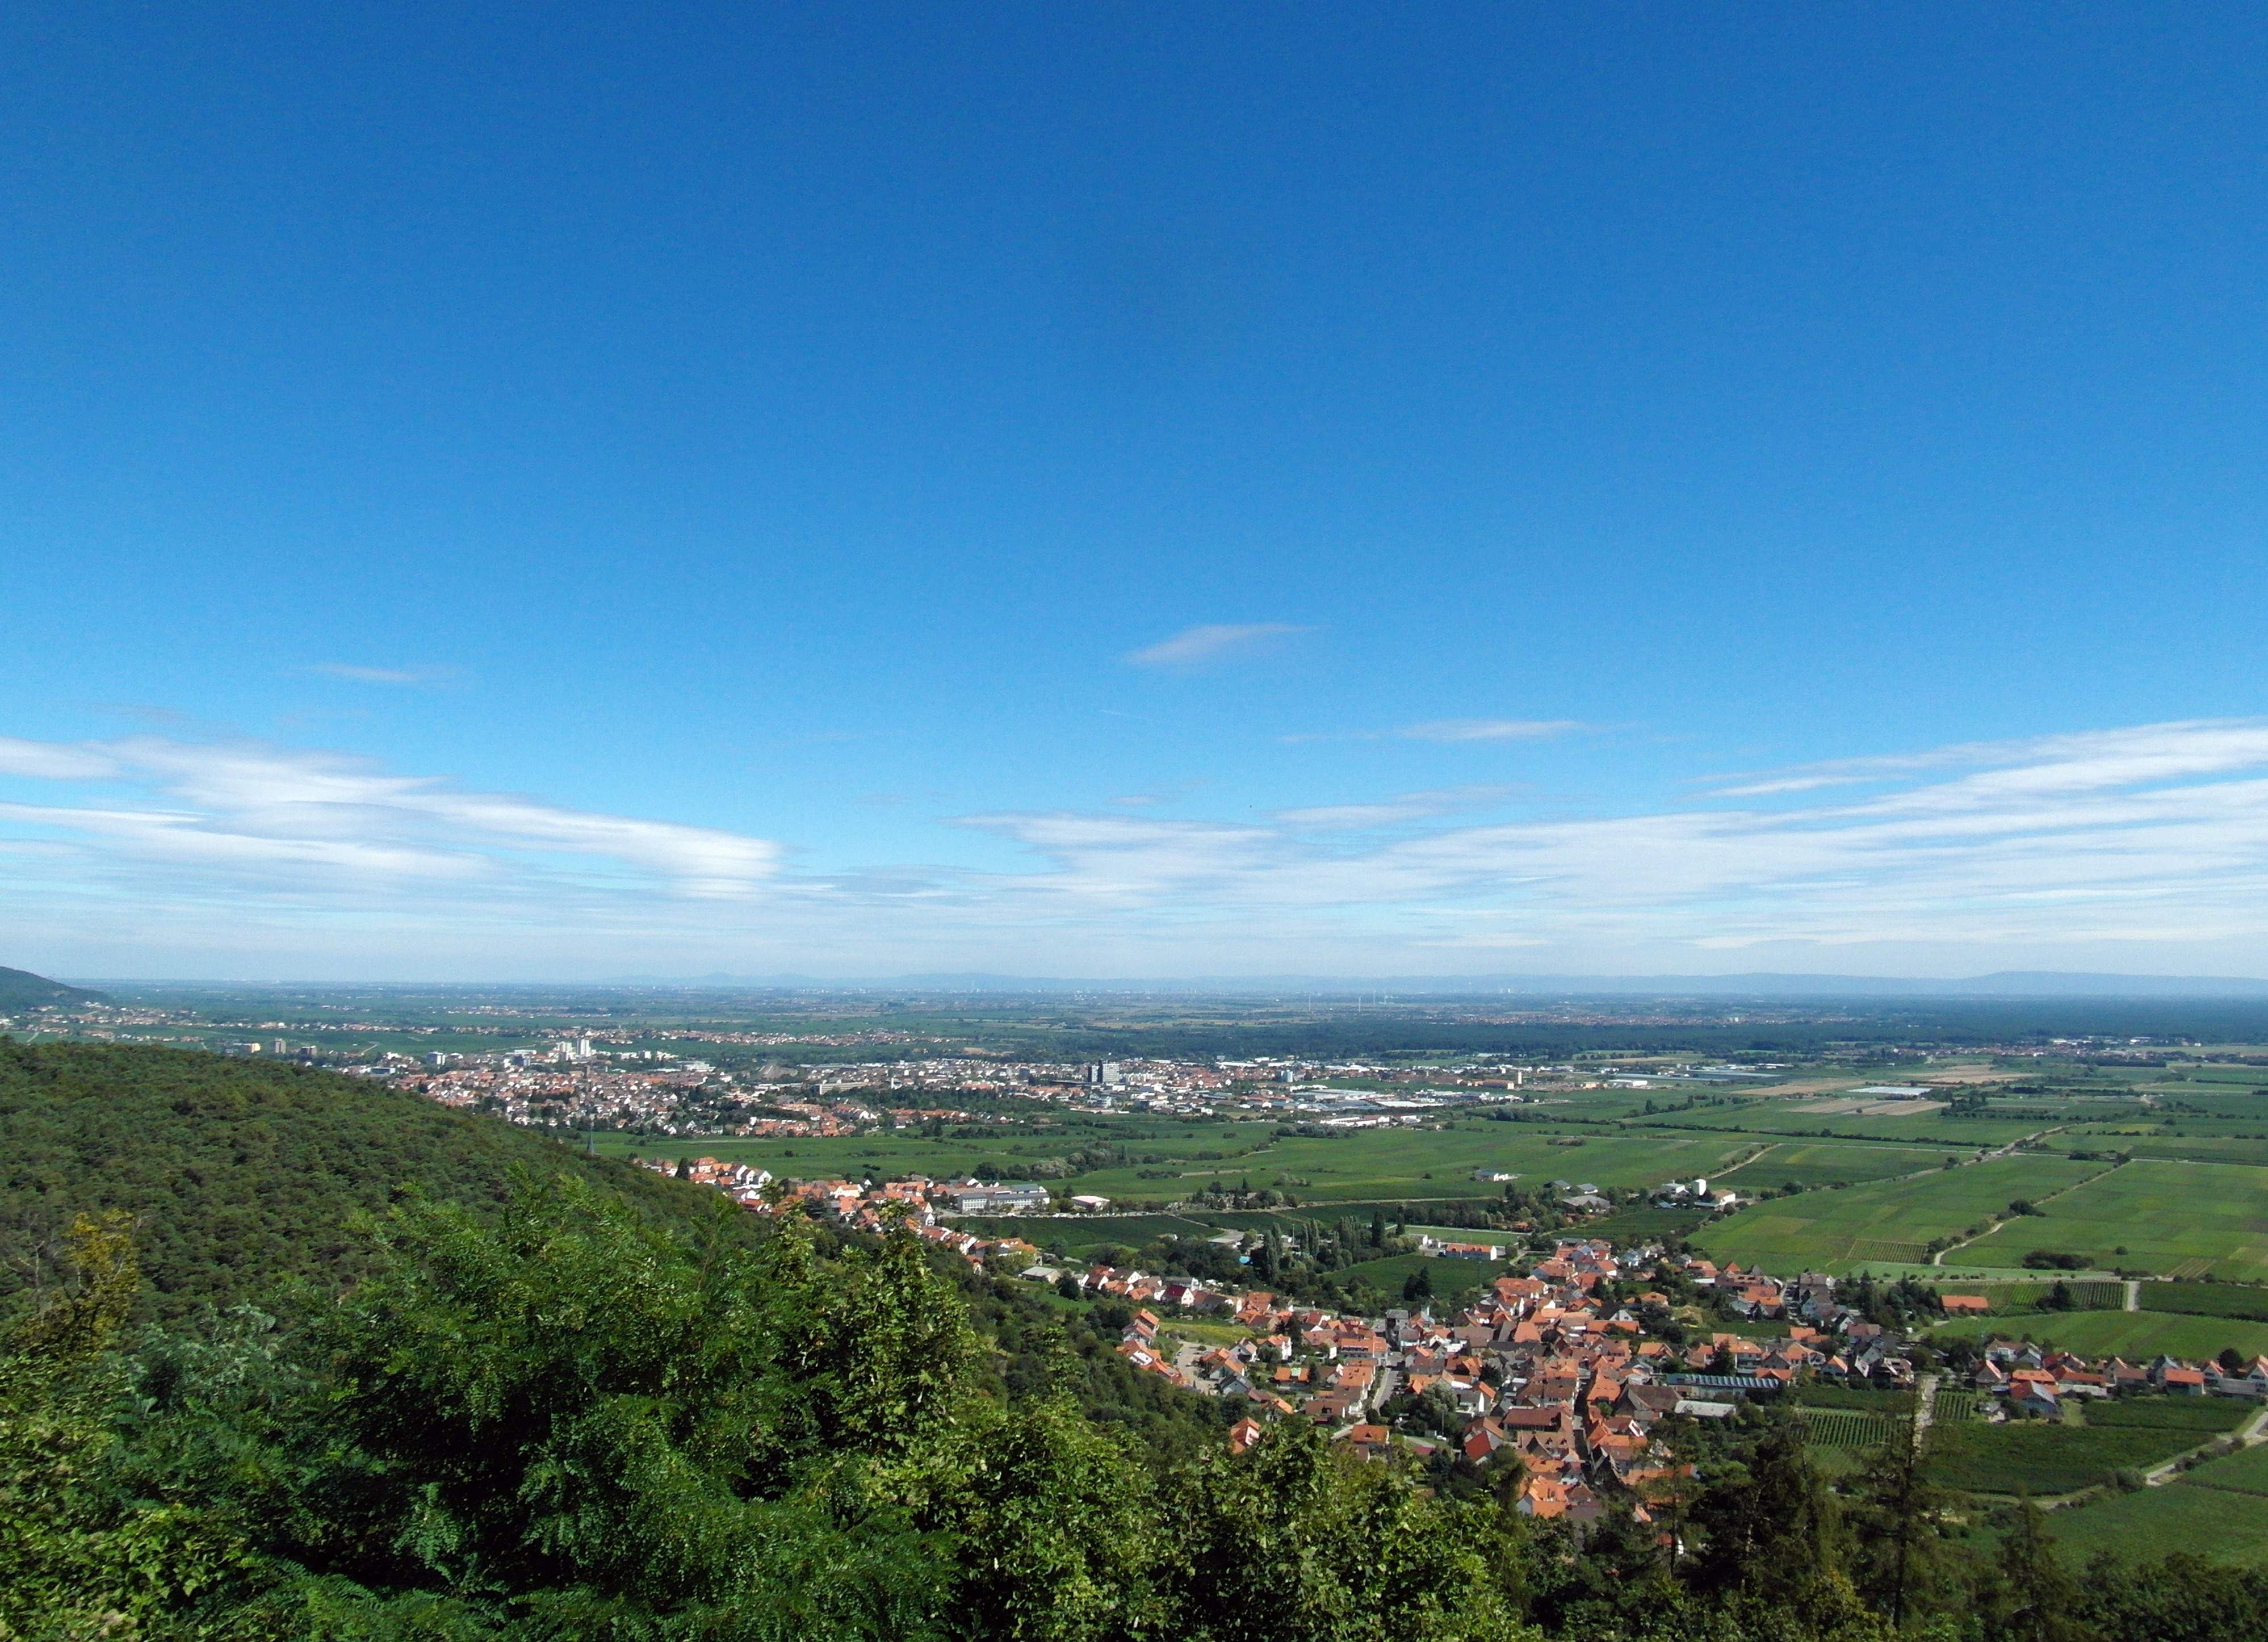
landscape, horizon, mountain, cloud, sky, hiking, skyline, field, hill, view, mountain range, cityscape, panorama, blue, plain, flat, wide, palatinate, rhine valley, rural area, aerial photography, residential area, human settlement, atmosphere of earth, mountainous landforms